Buin, Papua New Guinea

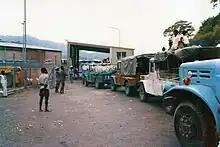
Buin and Siwai villagers delivering cocoa to Arawa port when road along the east coast had not yet been built.

Encounters with local people, both town and nearby village dwellers, were common. There was a thriving Saturday market with fruit and vegetables brought by nearby villagers, fish and shellfish by Treasury Islanders, the international boundary not being closely monitored. The precise national border between Bougainville and the rest of the Solomons can be confusing, and international maps can be openly mistaken. The Google map on the Internet shows no national border between Bougainville and Shortland Island and with the light official policing of such matters, so far from border crossing points, fishermen wishing to sell at the Buin Saturday markets would not encounter any border guards wish to see passports. “In the last two decades of the 19th century, the national border between Bougainville, part of German New Guinea, and the rest of the Solomons, a British colony, changed several times. The islands of Bougainville and Buka in the Solomons Group were added in 1886 and remain[ed] as part of Papua New Guinea in 1979, but the Shortland Islands, Choiseul and Ysabel were German only from 1886 until 1899. In a deal … concluded in 1899, Britain extended her Solomons border northwards to the Buin Straight south of Bougainville.” Village women always wore blouses to Saturday markets as to religious services, though as elsewhere in Bougainville and Buka they often went topless when not attending such functions.